Kowloon Tong

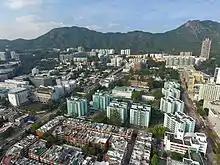
North part of Kowloon Tong. Lion Rock is visible in the background.

Kowloon Tong is an area of Hong Kong located in Kowloon. The majority of the area is in the Kowloon City District. Its exact location is south of the Lion Rock, north of Boundary Street, east of the East Rail line and west of Grampian Road. It is one of the most expensive residential districts in Hong Kong.